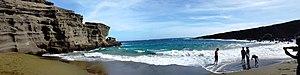
La Plage de Papakōlea est une plage de sable vert située au sud du district de Kaʻū dans la grande île d'Hawaï.